Coldham Hall

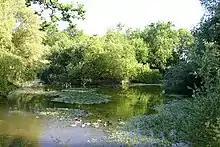
Duckpond at Coldham Hall

The house is approached down an avenue of trees and by crossing two small lakes in the valley bottom, which drain to the River Lark. From time out of mind there has been a footpath alongside the grounds of the Hall, giving parishioners past and present a view of the mansion.